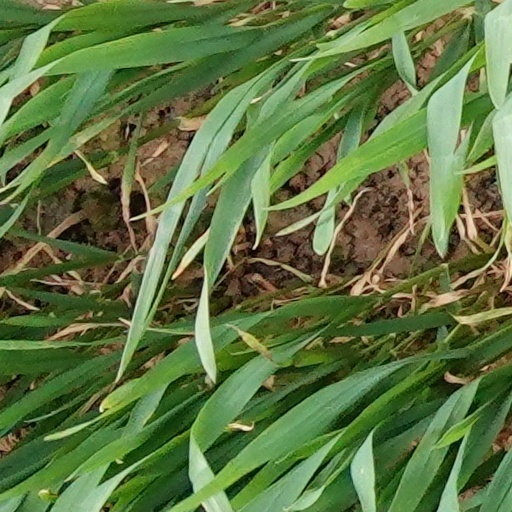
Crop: wheat